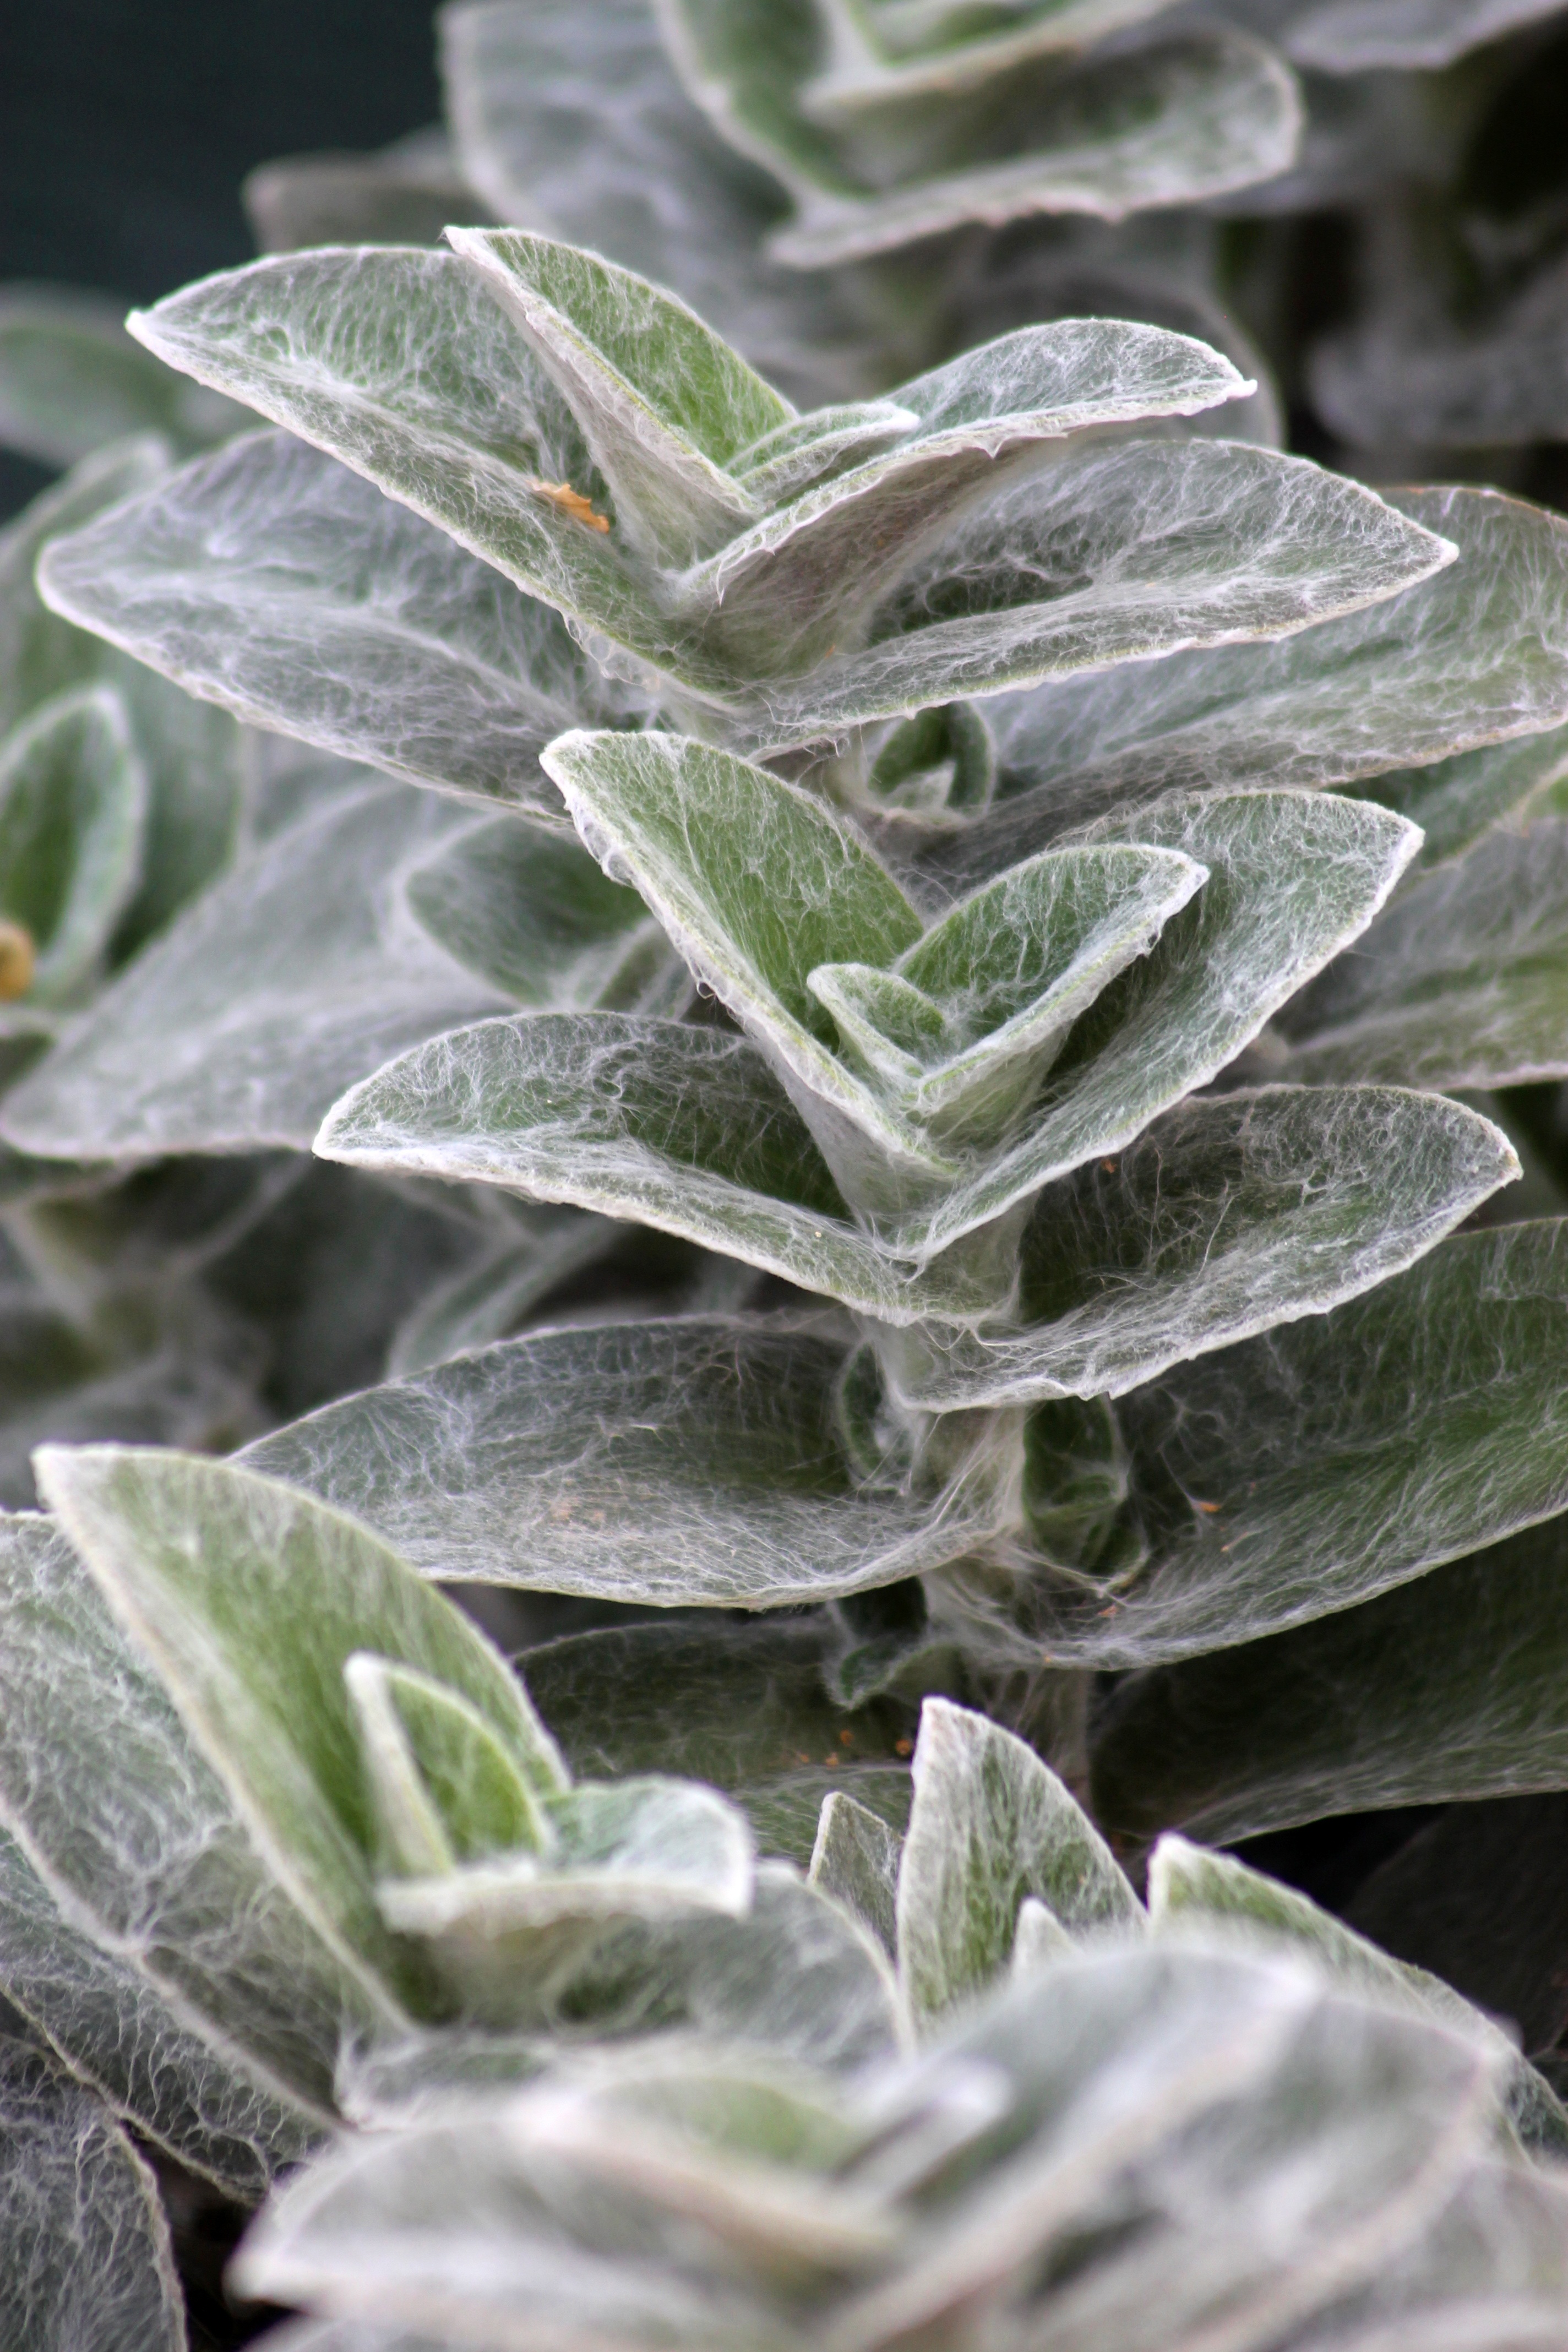
nature, plant, leaf, flower, frost, foliage, green, produce, botany, garden, flora, close up, silky, macro photography, green leaf, flowering plant, annual plant, plant stem, land plant, balkonn v ny